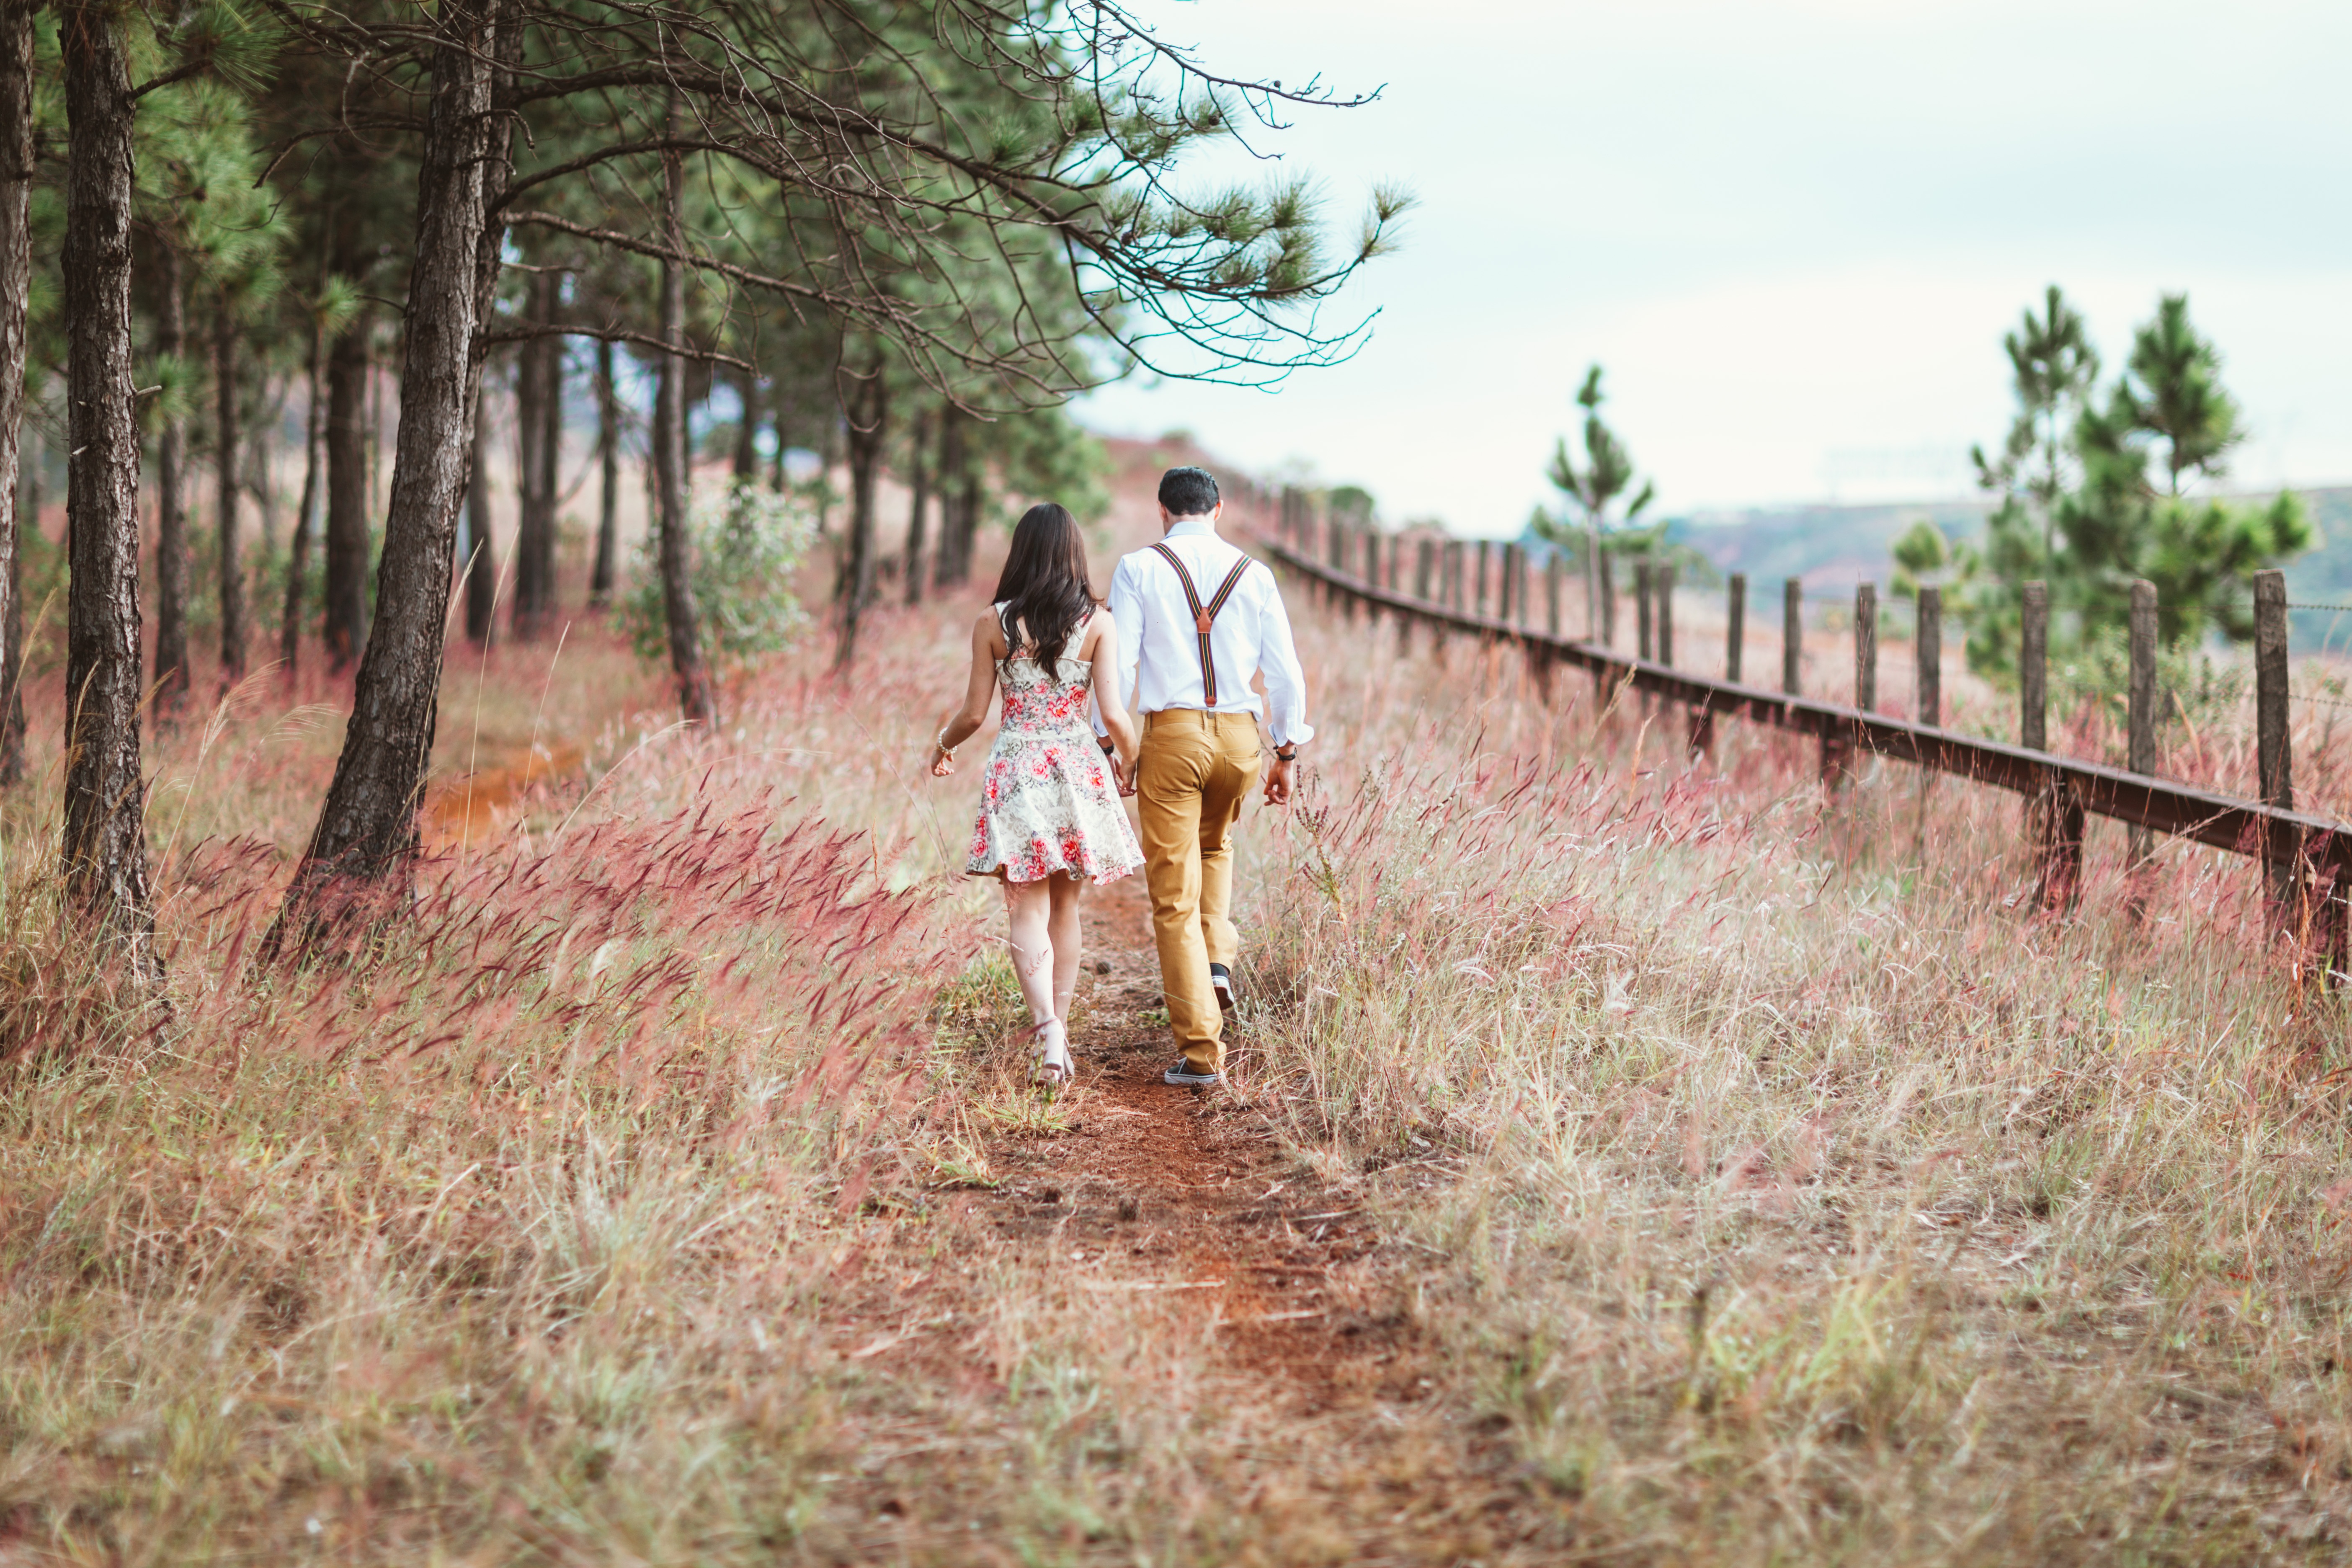
nature, walking, trail, vintage, retro, love, marriage, holding hands, flowers, happy, beautiful, casal, pairs, grooms, happy couple